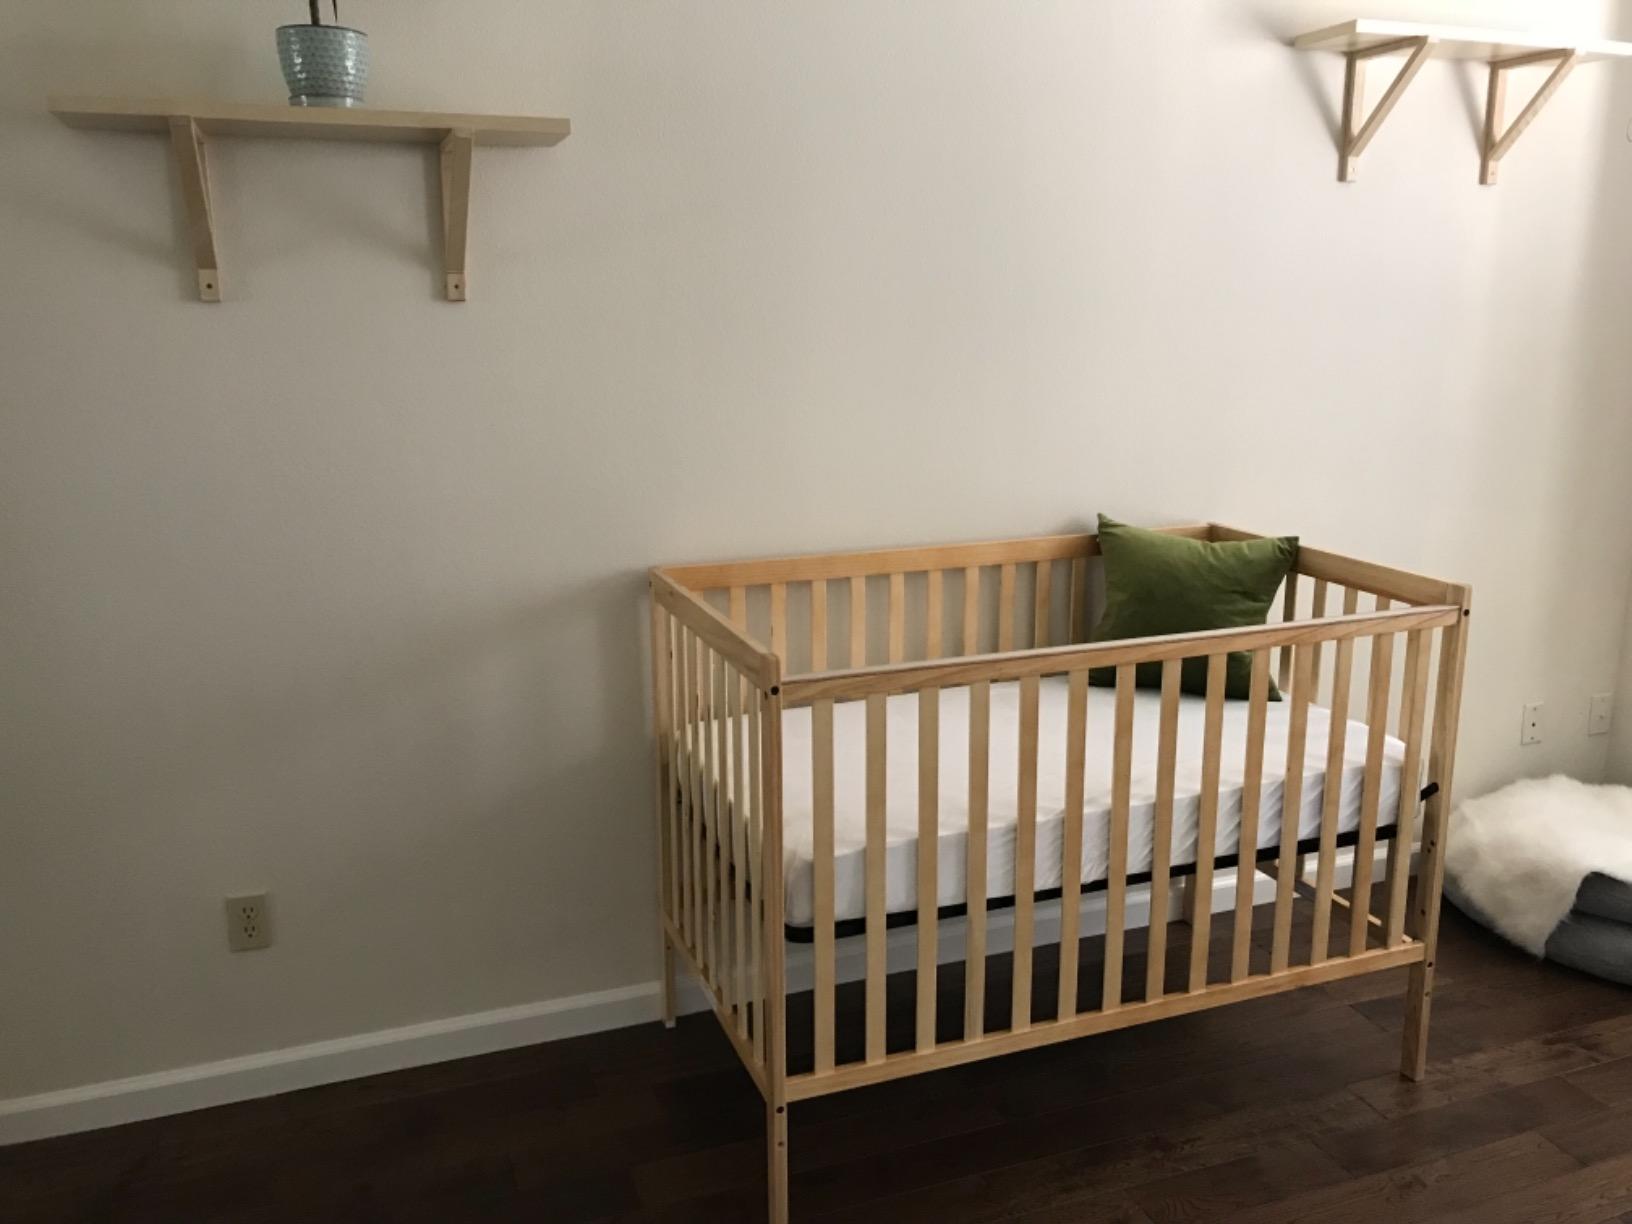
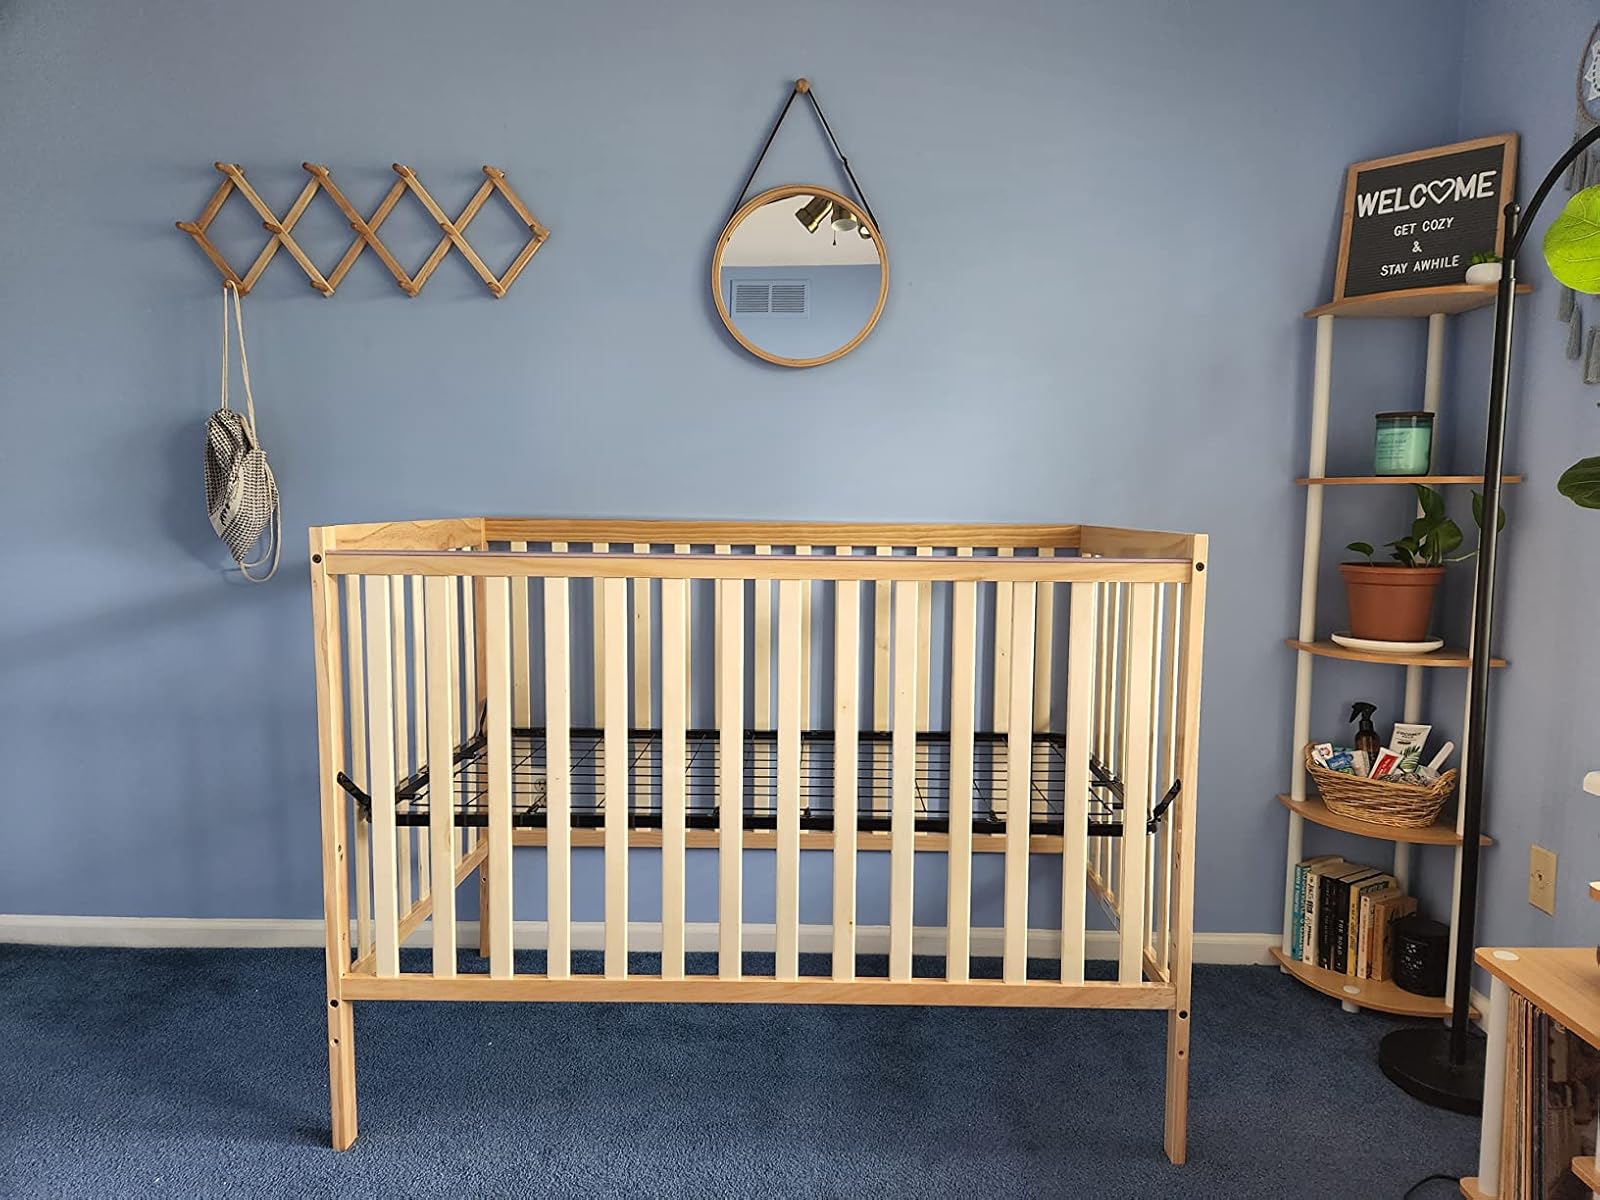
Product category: products_crib
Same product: yes